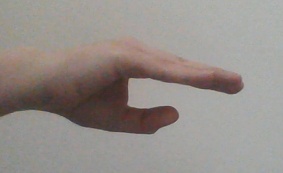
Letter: jeem